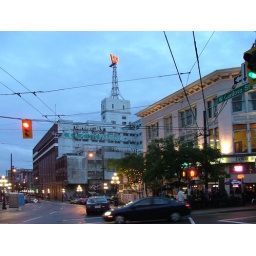
One of the old signs of Vancouver is the red &amp;quot;W&amp;quot; over Vancouver downtown. In 2004 the old building seen from Cordova St.